Starship Enterprise

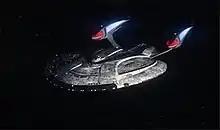
Originally designed by a fan for a "Star Trek Online" contest, the "Enterprise"-F makes a brief appearance in "".

A third-season episode of "Enterprise" involves Captain Archer being transported to the 26th-century "Enterprise"-J. Doug Drexler drew the first design only two days prior to the production meeting for the episode. The computer-generated model was created in a few hours, and Drexler later said that they would have finished it differently. He imagined that the vessel was so large that there would be universities and entire parks on board, with the turbolifts replaced by short range transporters. More than one design was created, with the final version created with elements from different designs.